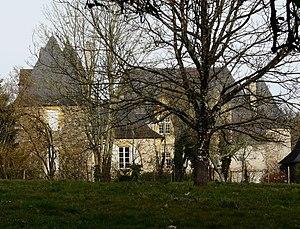
Le château de la Forge, Savignac-Lédrier, Dordogne, France
Savignac-Lédrier est une commune française située dans le département de la Dordogne, en région Nouvelle-Aquitaine.